Carol I of Romania

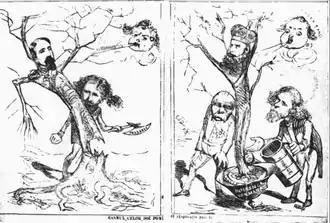
Anti-dynasty cartoon, published in "Ghimpele", 1872. Left panel: Alexandru Ioan Cuza betrayed by Ion Brătianu; right panel: Carol I, supported by Otto von Bismarck and Brătianu, feeding off German influence and economic privilege

Article 82 made the throne a hereditary office of Carol's descendants "on the male line through the right of first-born, perpetually excluding women and their descendants." It also required that Carol's descendants be "raised in the Eastern Orthodox Religion." Although Carol was vested with executive power, he was not politically responsible for exercising it. His acts were only valid if they were countersigned by a minister, who then became responsible for the act in question. Nevertheless, he commanded great moral authority as a symbol of the nation and its unity.